New York City Comptroller

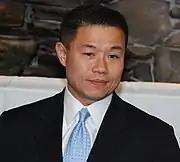
John Liu

The Democratic nominee in the 2009 general election, John Liu, won 76% of the citywide vote on November 3. The Republican nominee, Joseph Mendola, won 19%; the Conservative nominee, Stuart Avrick, 2%; and others 2%.